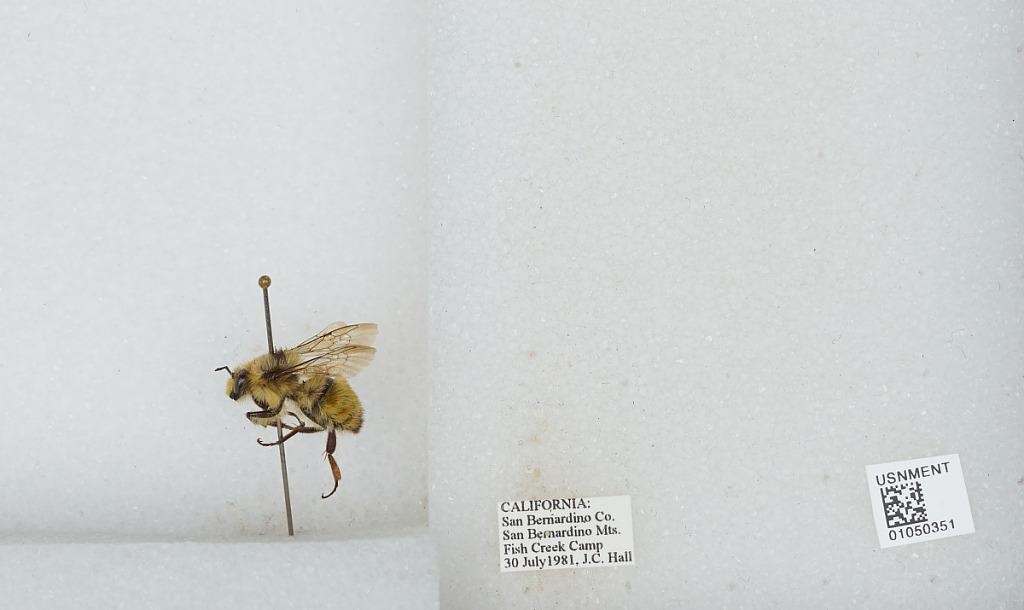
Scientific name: Bombus sp.
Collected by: J. Hall
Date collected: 1981-7-30
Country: United States
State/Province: California
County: San Bernardino
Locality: San Bernardino Mountains, Fish Creek Camp
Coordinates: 34.1444, -116.789